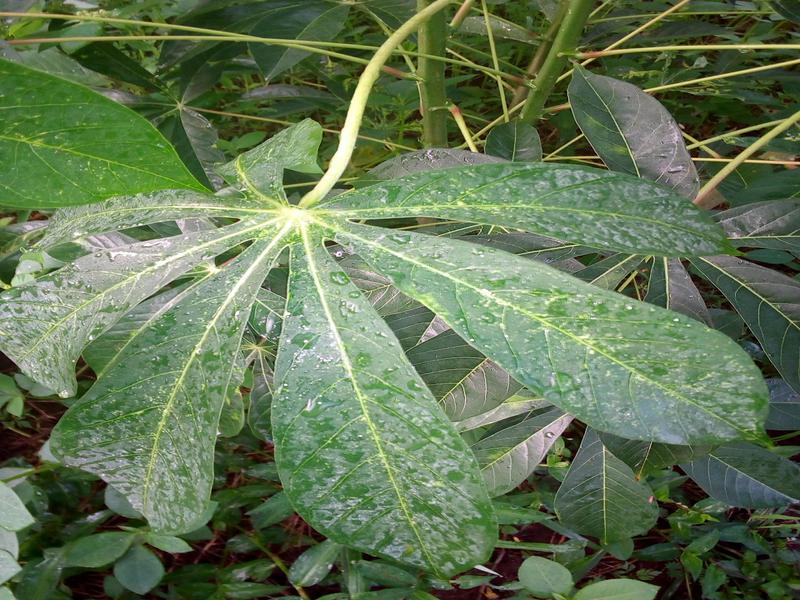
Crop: cassava
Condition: healthy